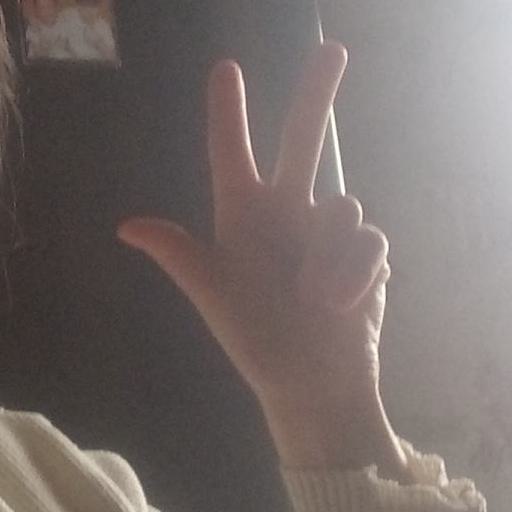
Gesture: three2